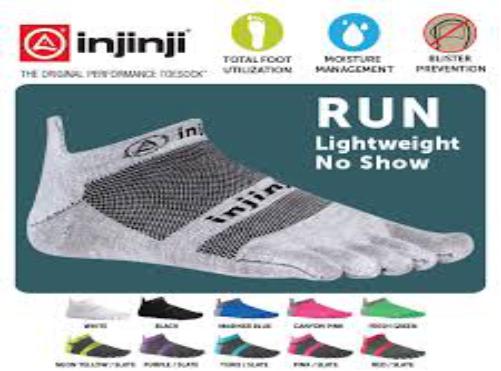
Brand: Injinji
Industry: Clothes